Ahmed Francis

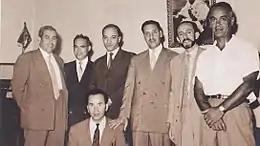
Standing from left to right: Ahmed Francis, Mohamed Lamine Debaghine, Abderrahmene Kiouane, Ferhat Abbas, Cheikh Omar Derdour, Mostefa Lakhak. Sitting: Mohamed El-Ghassiri.

Discouraged by increasing French political repression, he was eventually convinced to follow Abbas into exile in Cairo, to join the radical-nationalist Front de libération nationale (FLN) in 1956, two years after the FLN had begun an armed revolt for independence. He became a member of the Algerian government-in-exile, the GPRA, in the capacity of minister for economy and finances, arguably as something of a figurehead for more radical forces. As political infighting increased with independence approaching, he lost his place in the third (1961) ministerial lineup.